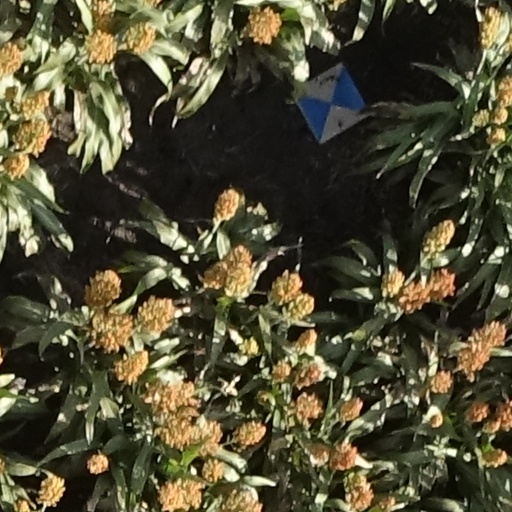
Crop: sorghum